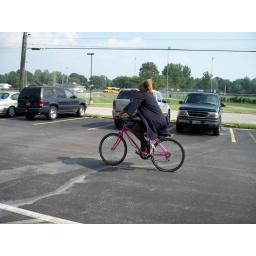
my boss Toni (her of the million shoe march) on my bike in her skirt.